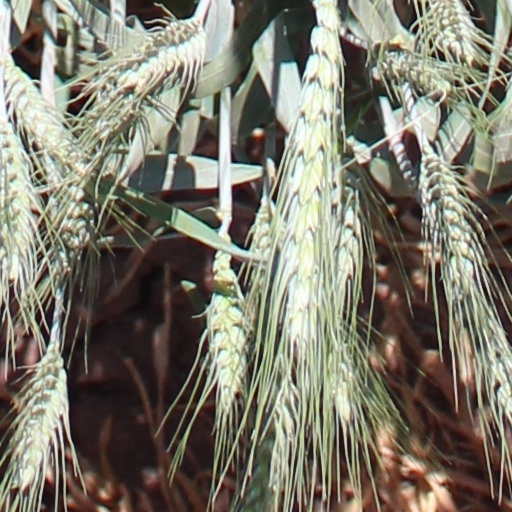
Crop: wheat